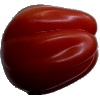
Label: Tomato Heart 1